Overland Track

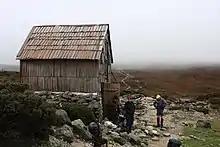
Kitchen Hut

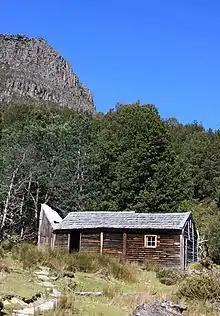
Du Cane Hut

The track has many huts, enabling hikers to stay indoors every night. There is no booking system for huts, so it is mandatory for hikers to carry a tent in case there is no space available or there is an incident on the track. Commercial groups are not encouraged to use the huts overnight and while one company operates from a set of five private huts, all other operators use the designated group camping areas near each of the main huts.